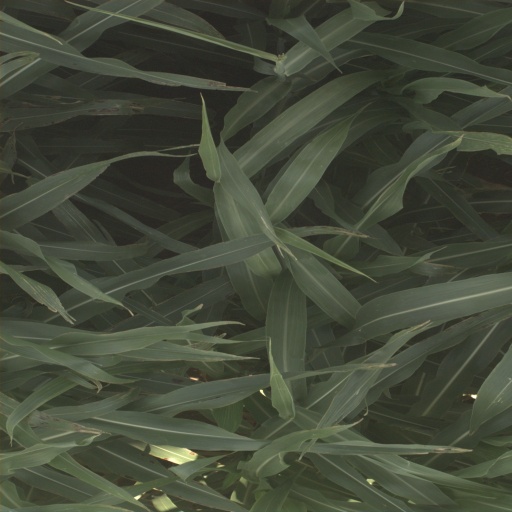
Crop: sorghum